Center for Emergency Medicine of Western Pennsylvania

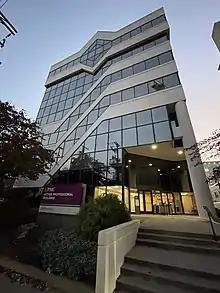
McKee Professional Building, which houses the Center for Emergency Medicine of Western Pennsylvania and the University of Pittsburgh Medical Center's photo studio

The Center for Emergency Medicine of Western Pennsylvania is a multi-hospital consortium based in Pittsburgh, Pennsylvania. It is claimed to be one of the world's premiere centers of Emergency Medicine and EMS development. It currently ranks sixth for residencies in emergency medicine by reputation.